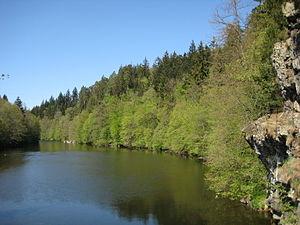
L'Ilz est une rivière allemande, affluent de la rive gauche du Danube.